Can't Control Myself (Taeyeon song)

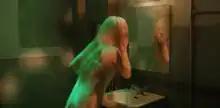
A scene in the music video, where Taeyeon is seen covered in scratches, standing in front of the bathroom mirror wiping blood off of her face.

The music video directed by Shin Hee-won was released alongside the song by SM Entertainment on January 17. The theatre-themed music video portrays Taeyeon and her love interest playing the role of lovers. It starts with the singer covered in scratches, standing in front of the bathroom mirror wiping blood off of her face. In the music video, Taeyeon "struggles to let go of a painful relationship as she rewinds and idealises past memories as part of a fictional play. The lines between her imagined and true selves begin to blur, and her unhappiness begins to show on stage with the singer breaking down in tears and having full-blown emotional breakdowns in front of the audience and cameras."